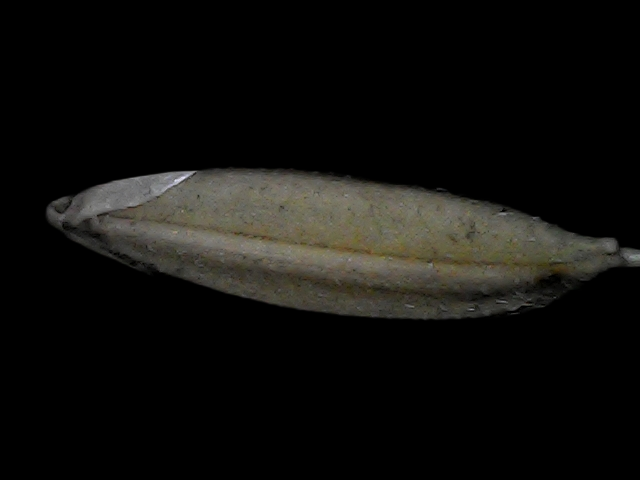
Rice variety: Bd72